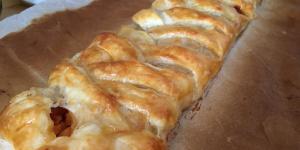
trenza de hojaldre rellena de pollo